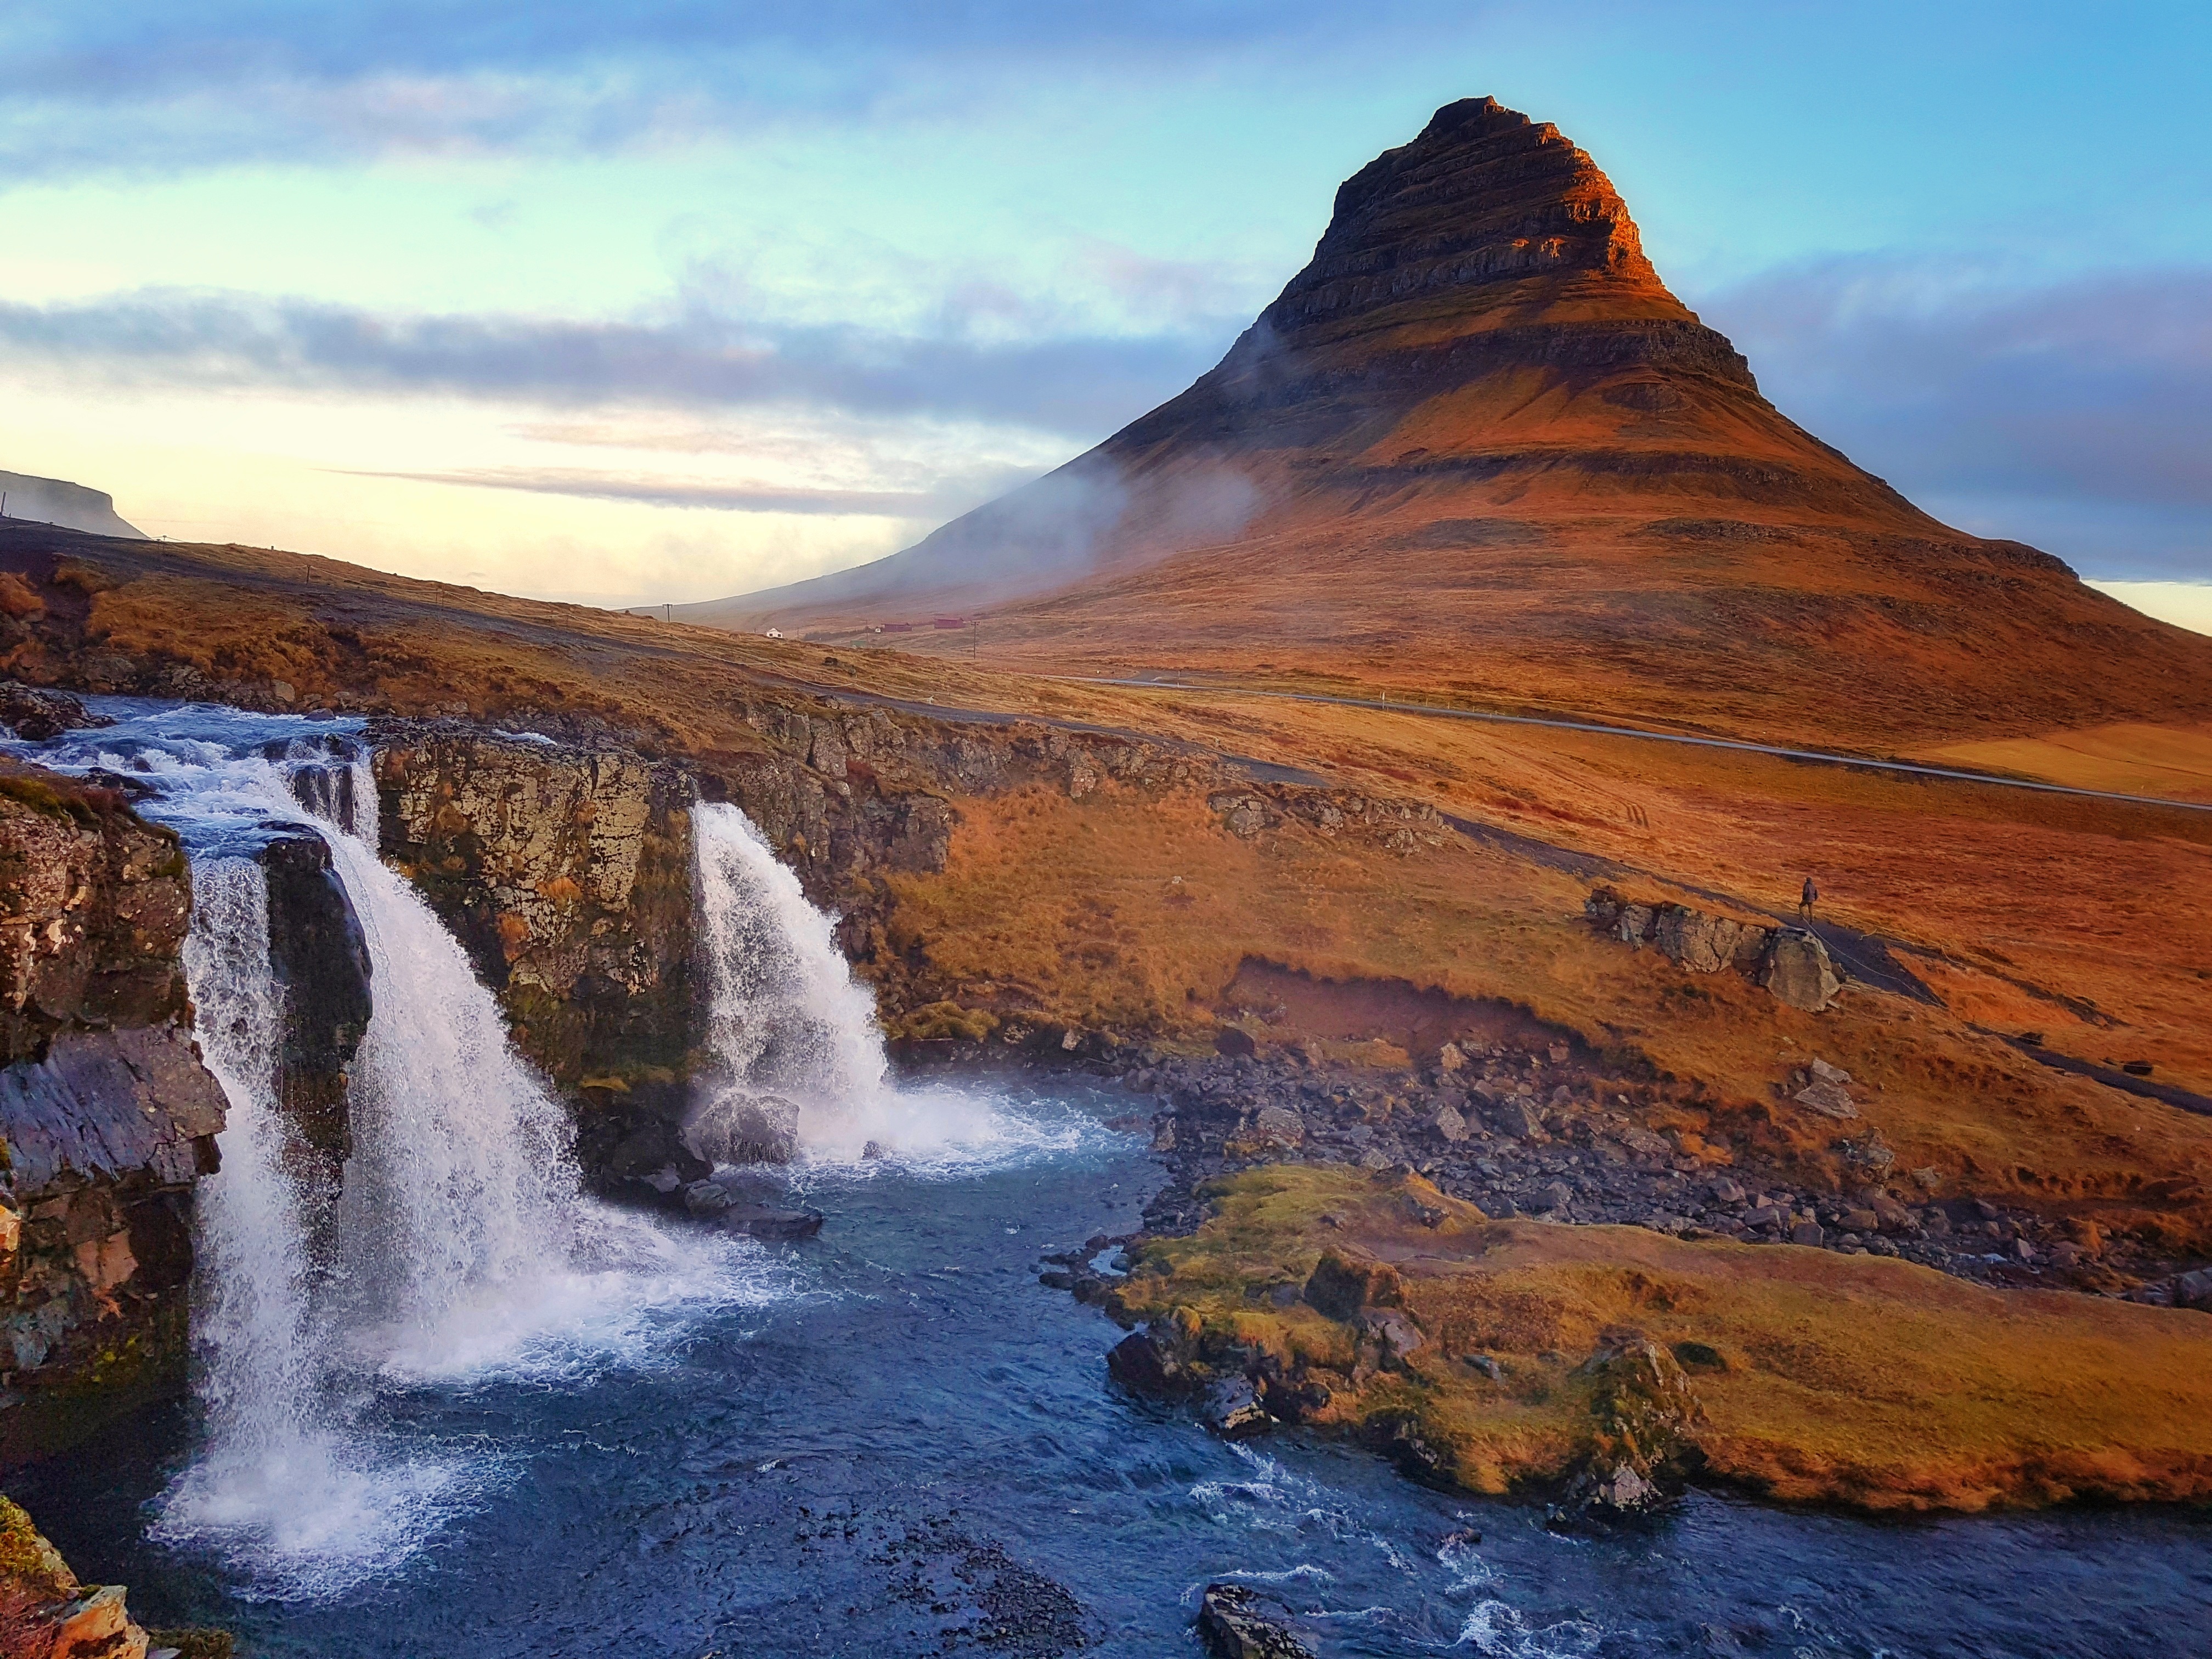
landscape, sea, coast, nature, rock, waterfall, wilderness, mountain, sunrise, wave, dawn, river, formation, cliff, scenic, iceland, terrain, national park, body of water, kirkjufell, geology, plateau, loch, stunning, landform, geographical feature, magical mountain, fairly tales, church mountain